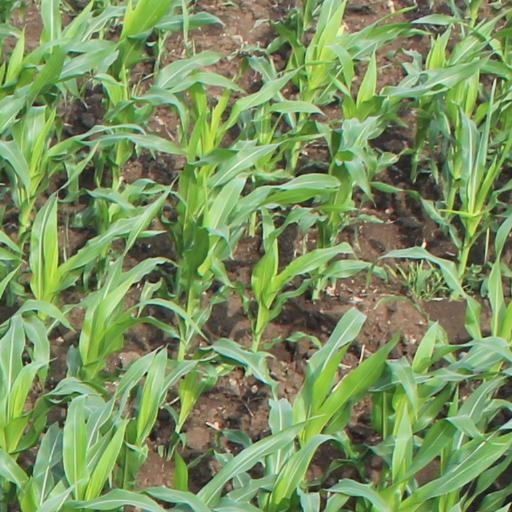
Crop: maize; corn